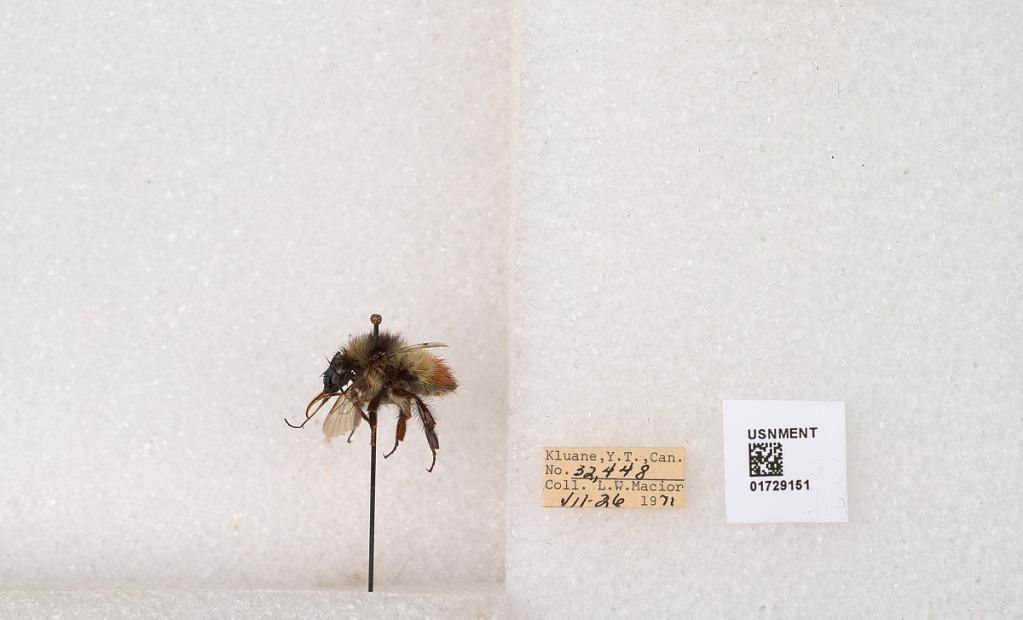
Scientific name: Bombus flavifrons Cresson
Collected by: L. Macior
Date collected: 1971-7-26
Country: Canada
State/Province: Yukon Territory
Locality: Kluane National Park and Reserve
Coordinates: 60.7493, -139.504